Question: What covers the wall?
Tambaya: Me ya rufe bangon?
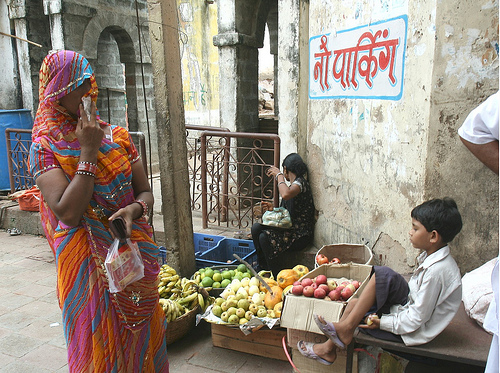
Answer: Paint.
Amsa: Fenti.